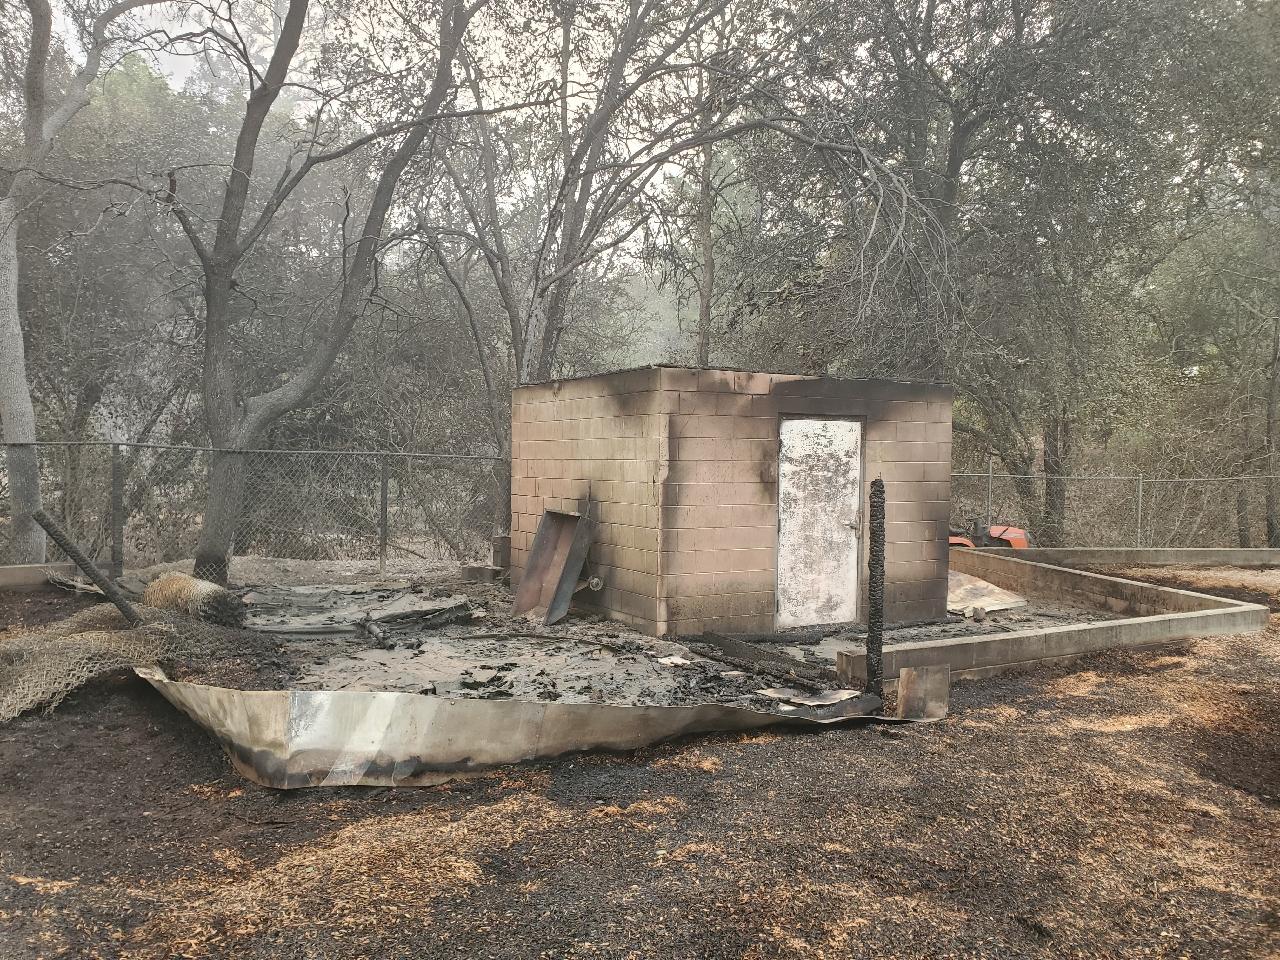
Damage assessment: destroyed